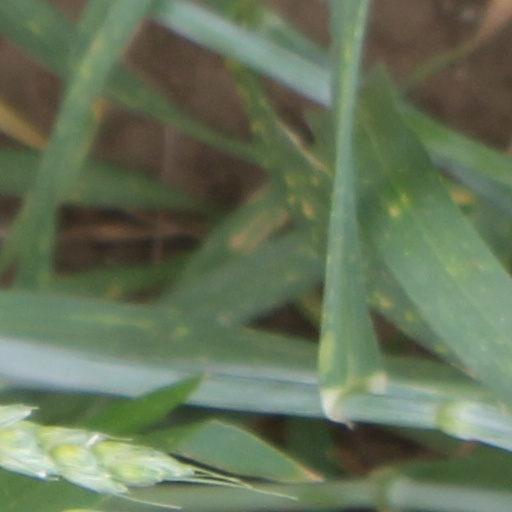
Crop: wheat